Jackson Barracks

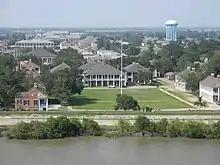
From the Mississippi River, July 2011

Congress authorized 100 percent of the funding for reconstruction. The rebuilding of the majority of the Barracks was from scratch, except the 1837 Old Powder Magazine and 14 antebellum homes in the Original Garrison that received a $35 million restoration fund from the Federal Emergency Management Agency. The entire complex was redesigned, so all office and executive complexes were in proximity, and all new structures would have their operational infrastructures above the first floor.